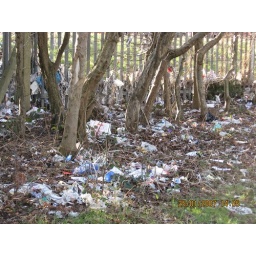
The tree line around Vulcan Road green area before Neighbourhood Wardens clean-up.